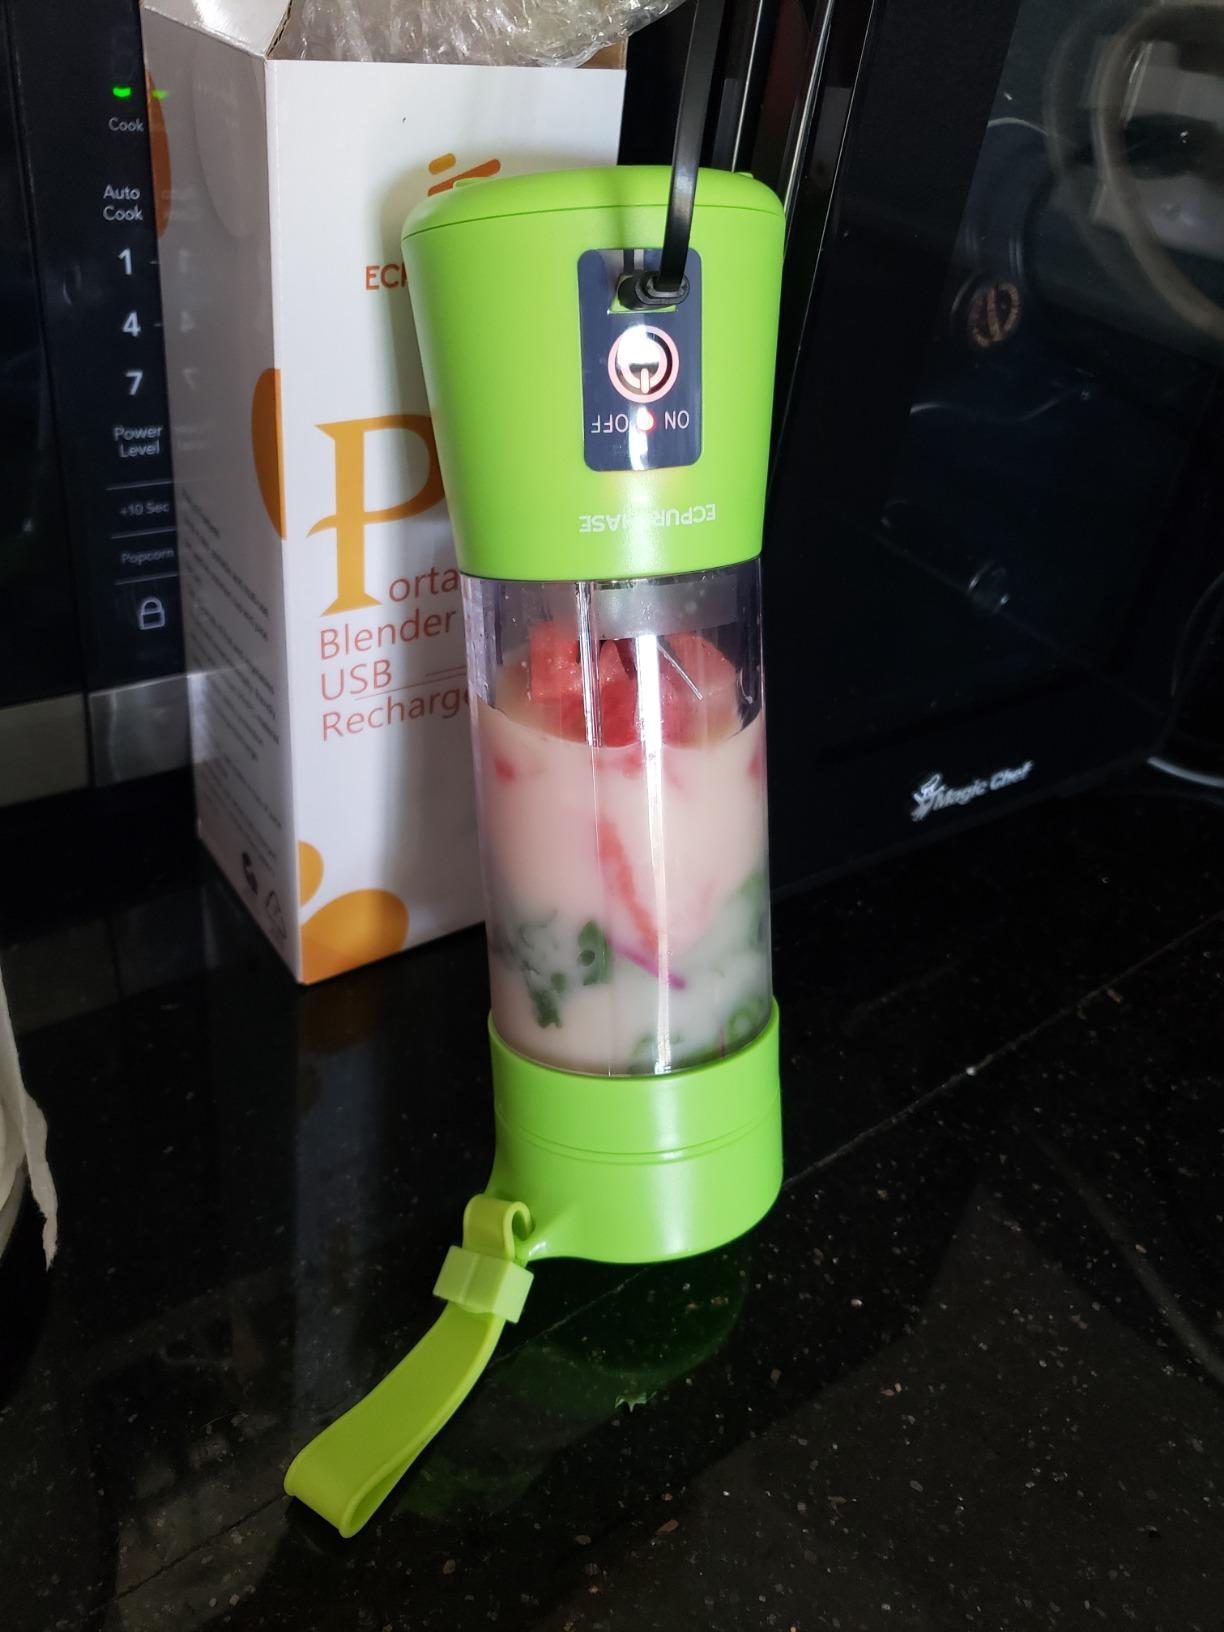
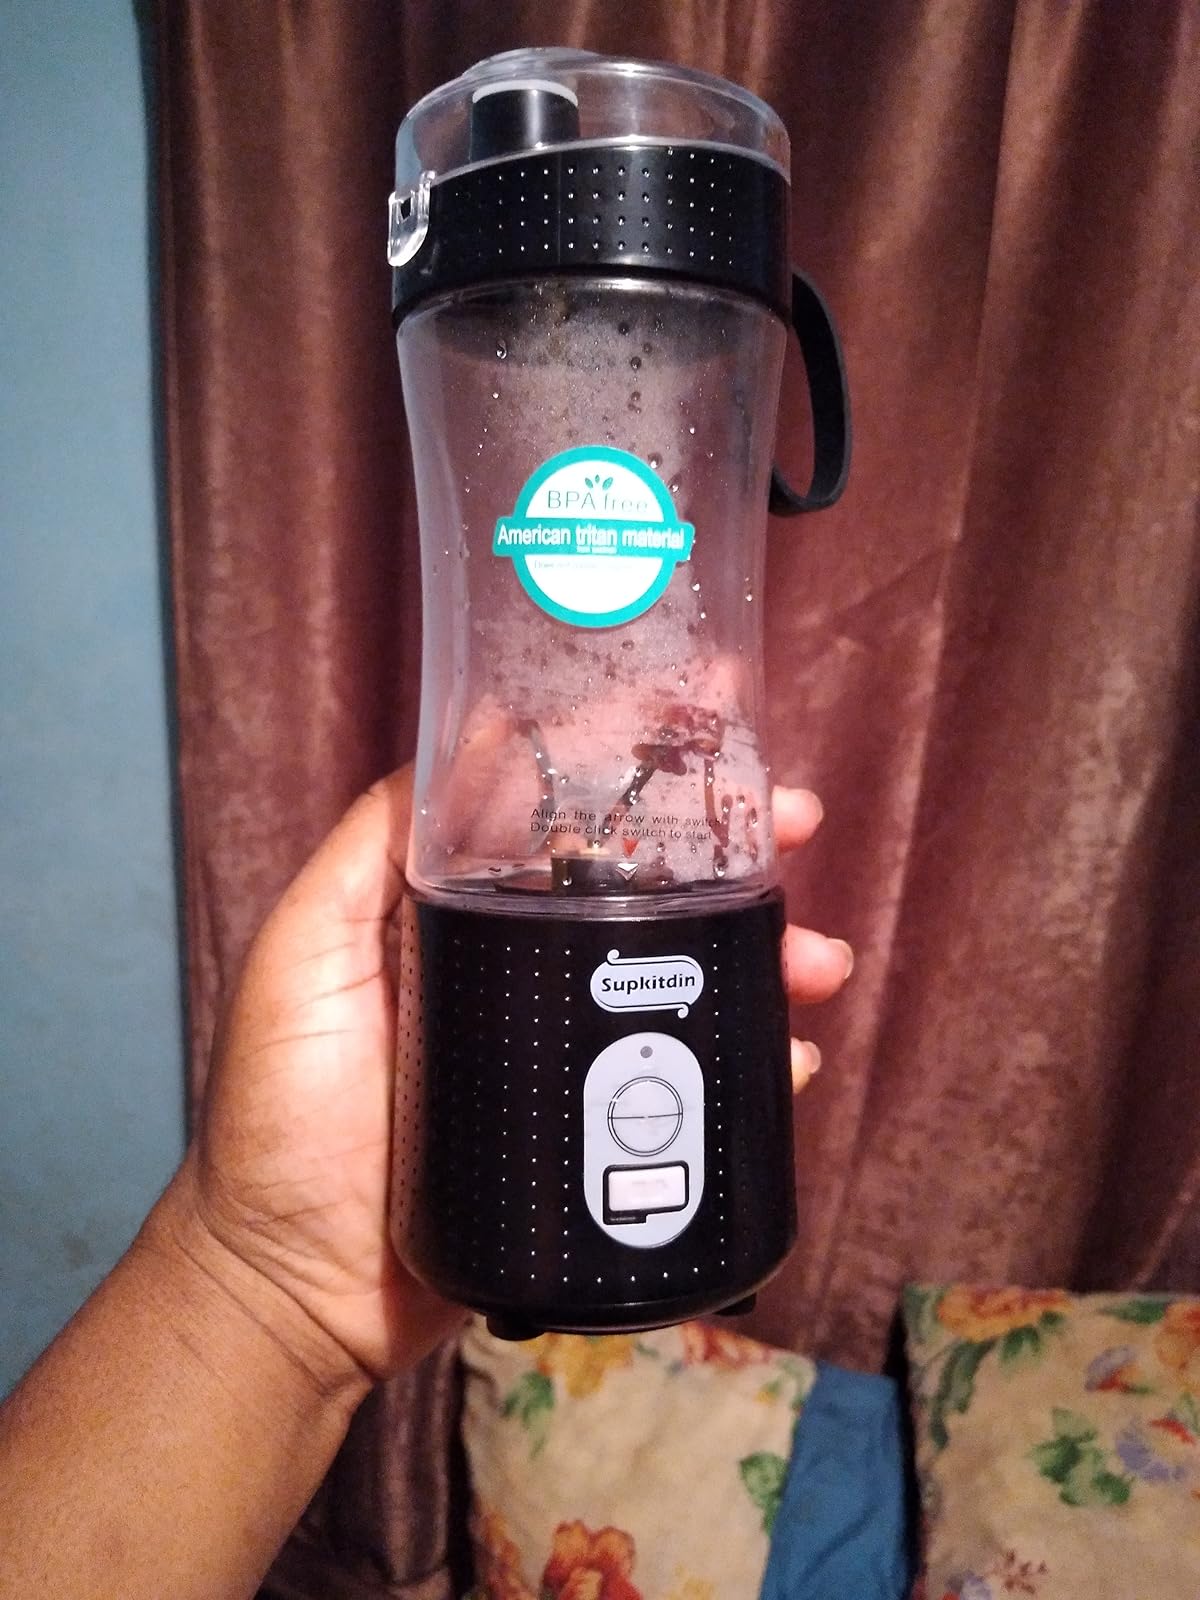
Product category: items_blender
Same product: no